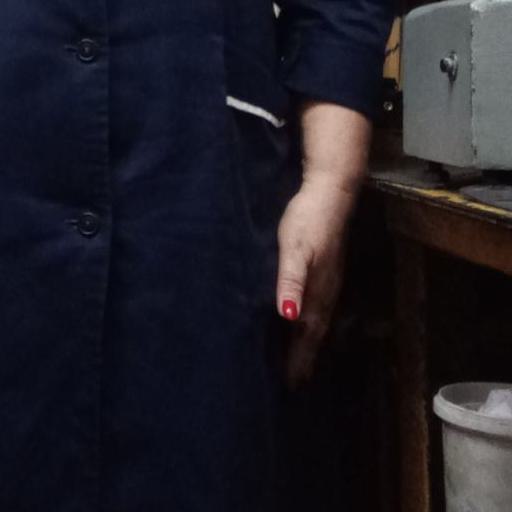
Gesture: no_gesture